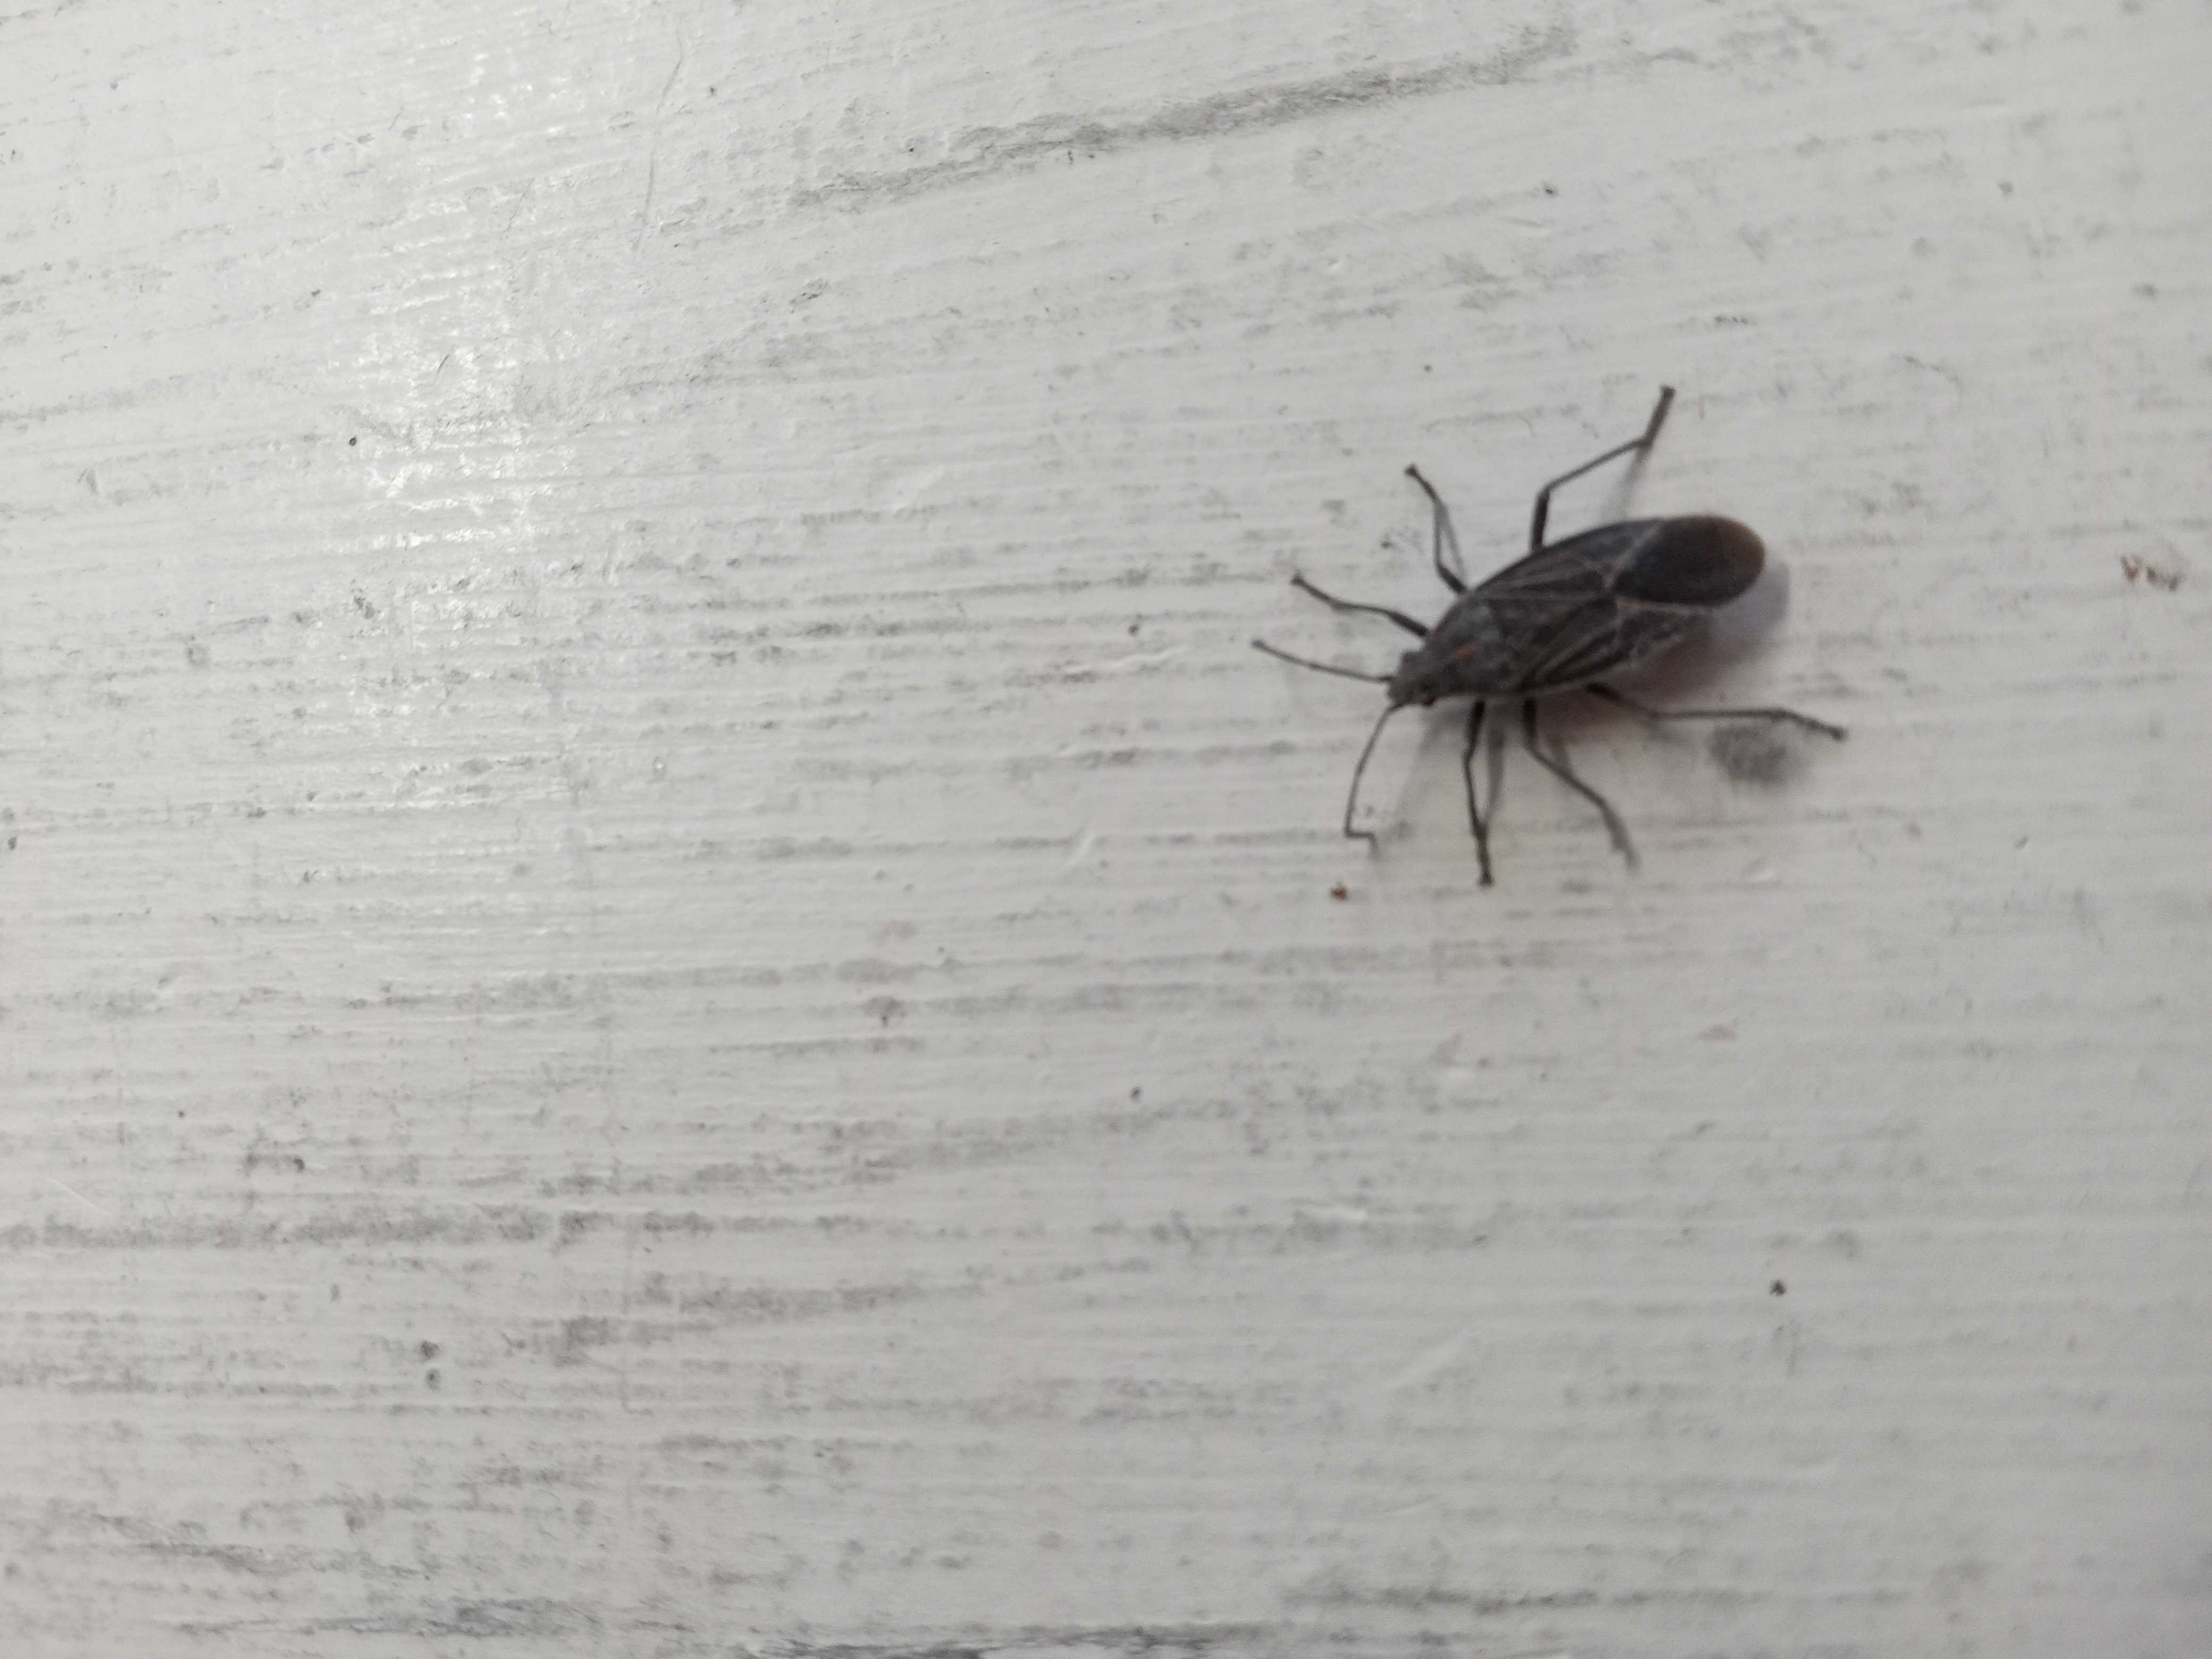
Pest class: occasional_pest